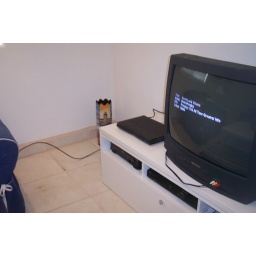
Downstairs: Master Bedroom / bath &amp;amp; guest bedroom and bath. Living room and Kitchen also in area to be rented.